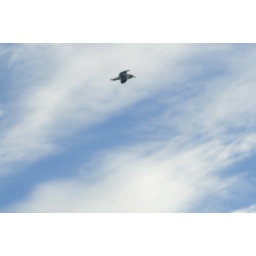
bird in sky